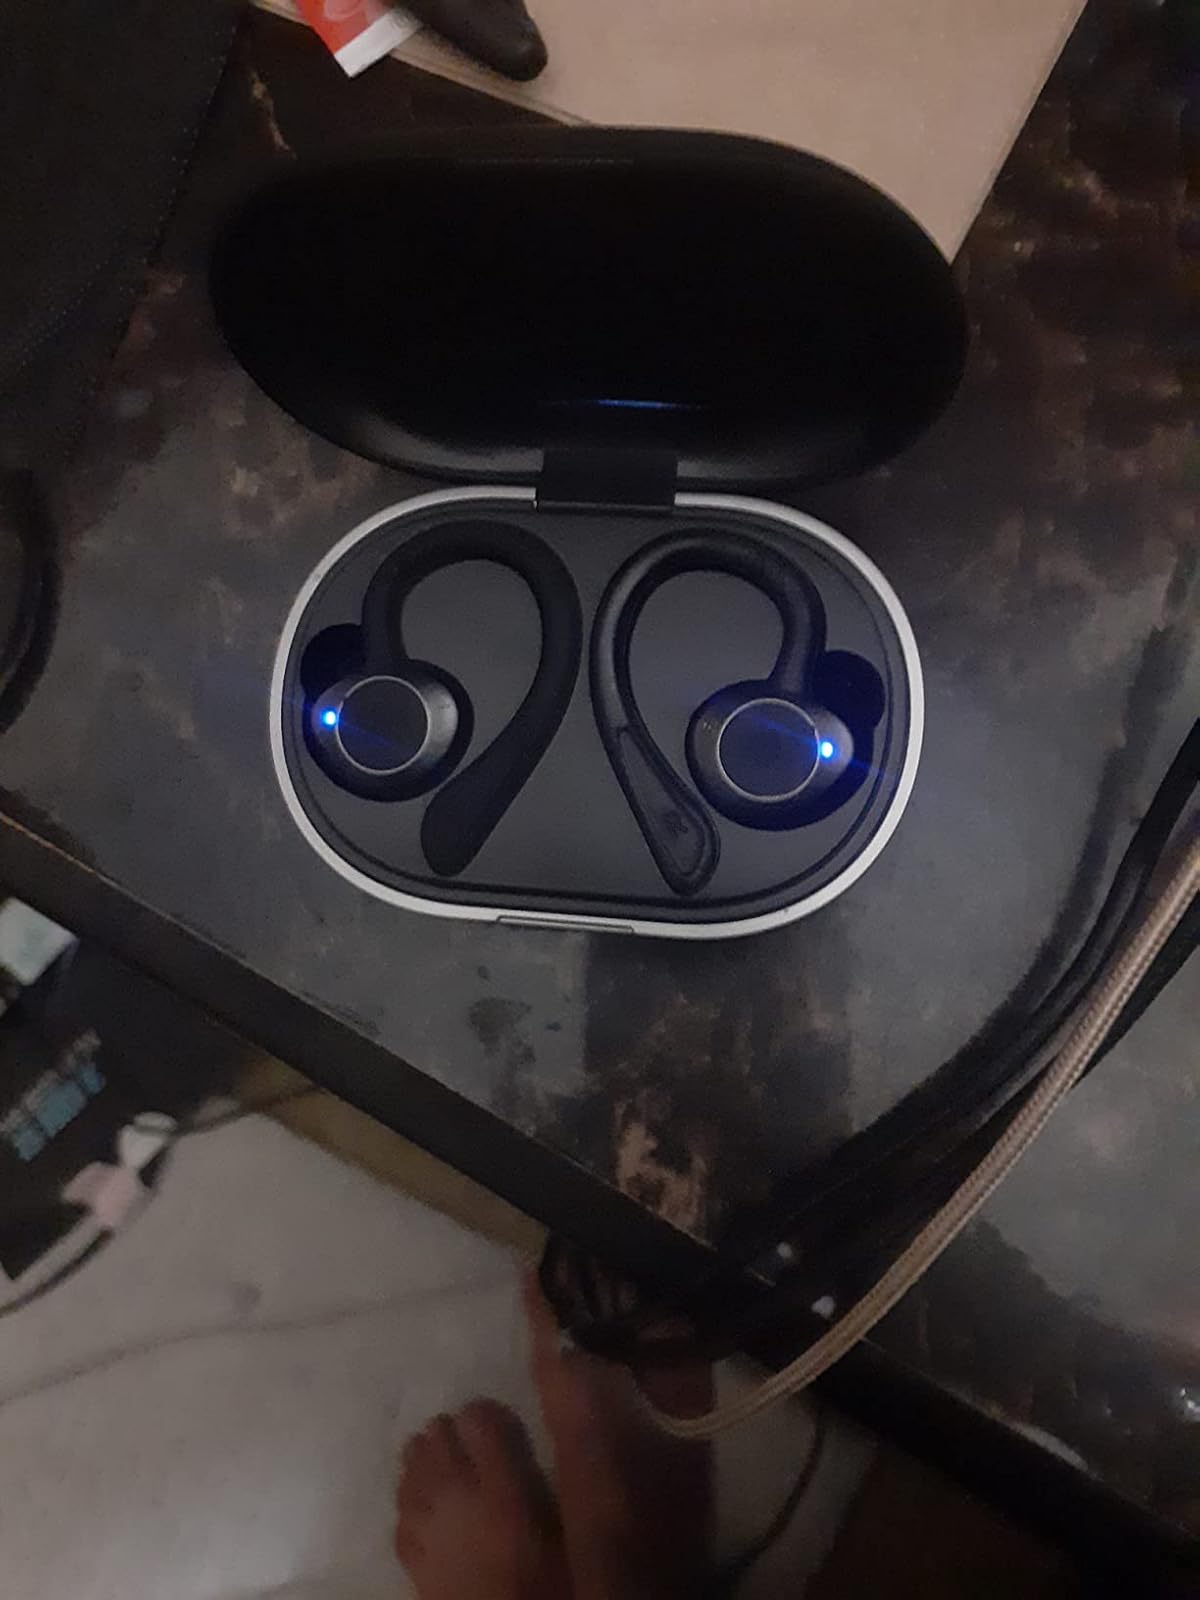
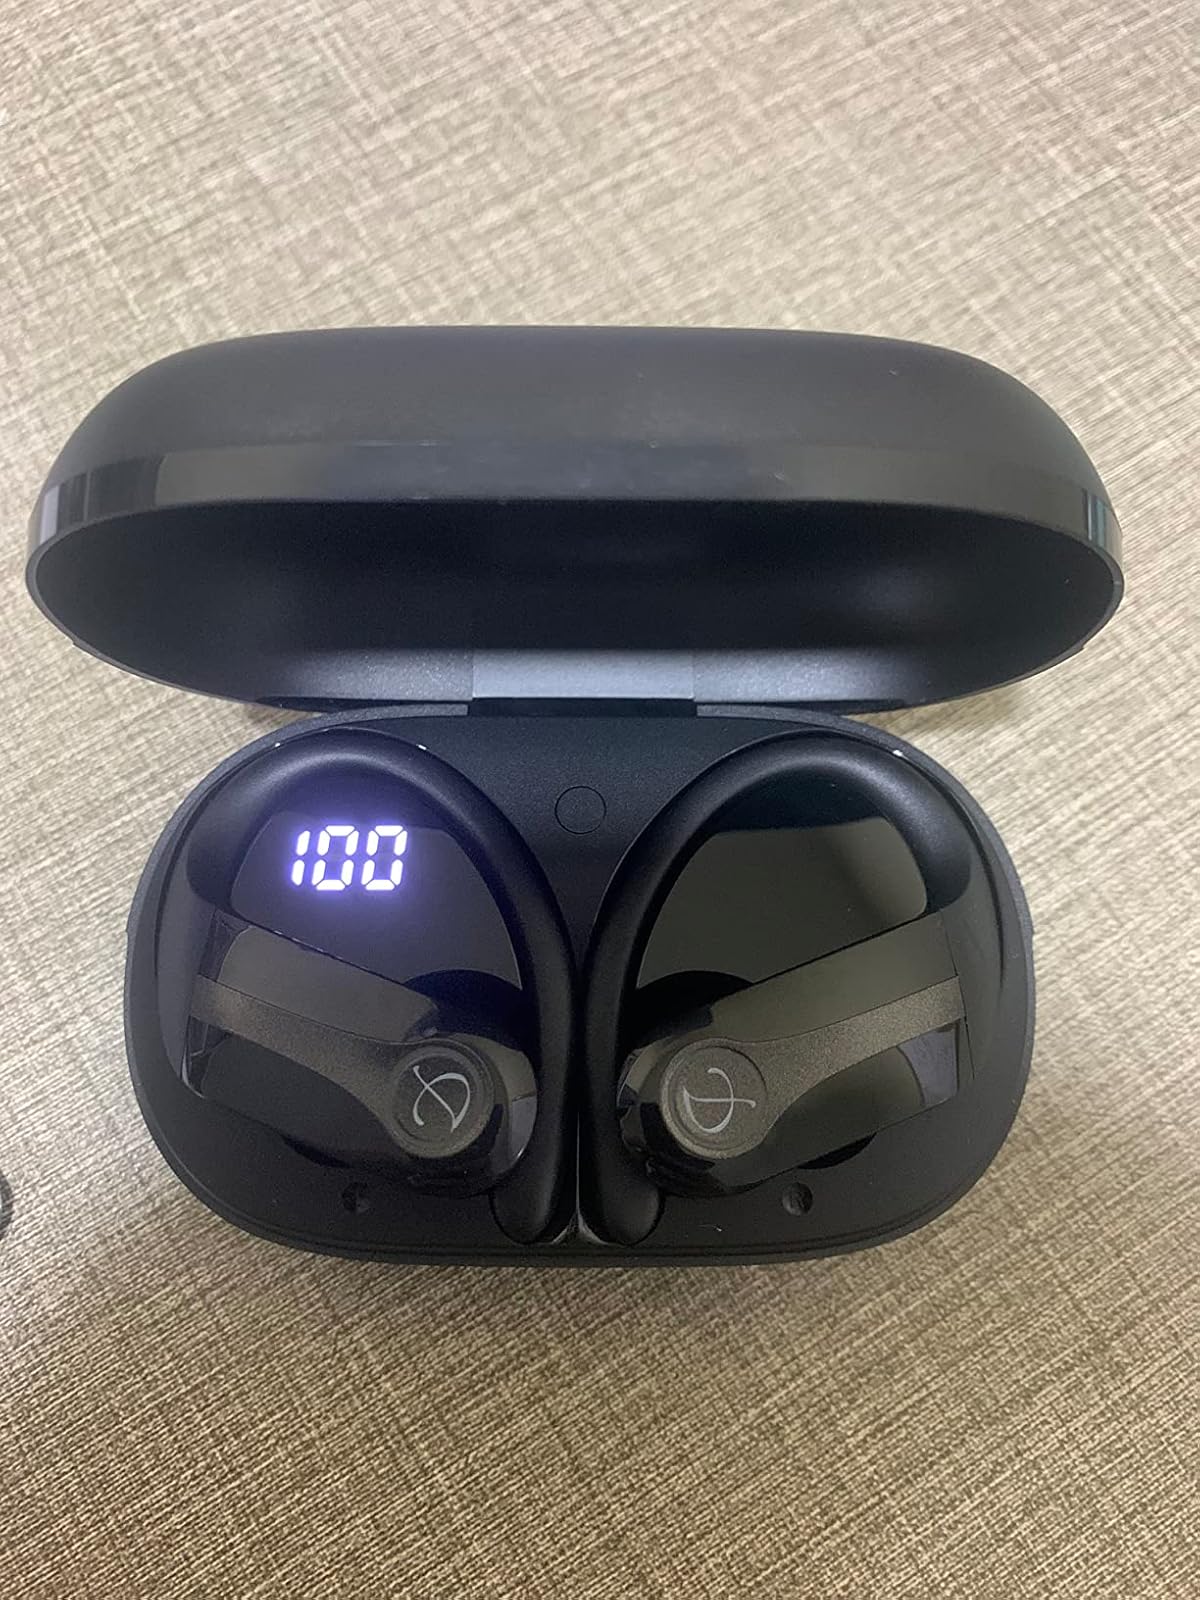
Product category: earbuds
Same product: no